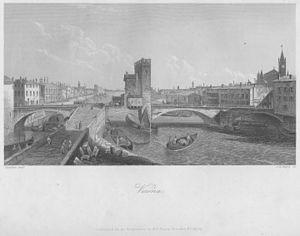
Le ponte Navi est un des quatorze ponts jetés sur le cours de l'Adige dans la ville de Vérone en Italie.